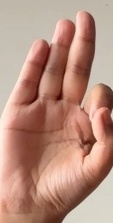
ASL sign: F